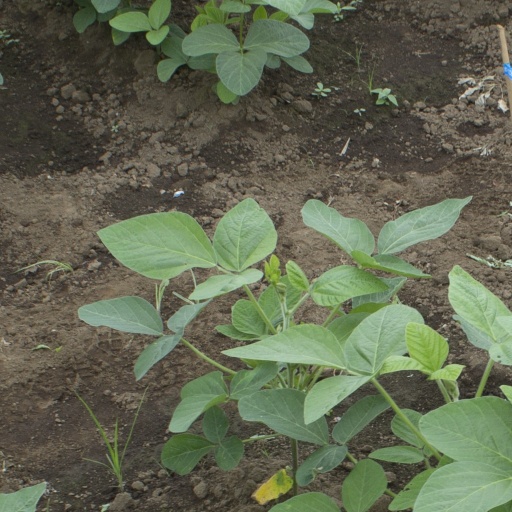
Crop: soybean